Isabel Brodie Babianska

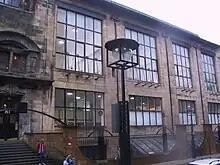
Glasgow School of Art, where Babianska studied.

As encouraged by her father, Brodie studied at the Glasgow School of Art from 1936 to 1940. In 1939 she was awarded a travelling scholarship to London, however as war was declared shortly afterwards she remained in Glasgow, returning the scholarship money. The same year she exhibited a self-portrait, titled 'Reflection' at the Royal Glasgow Institute of the Fine Arts, which, in 1940, was purchased by Glasgow City Council for Kelvingrove Art Gallery and Museum. This painting depicts the artist at the side of her easel, paintbrushes in hand. On graduating from Glasgow, she studied at the Hospitalfield School of Art during 1941.